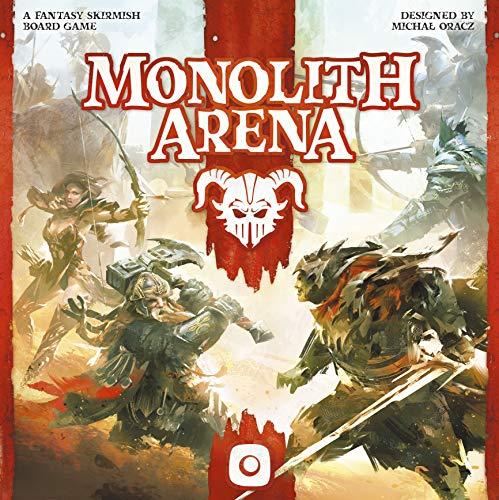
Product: Portal Games Monolith Arena
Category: Toys & Games | Games & Accessories | Board Games
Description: Monolith arena is a fantasy battleground board game, designed by Michael oracz, creator of the bestselling Neuroshima Hex games.
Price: $34.45
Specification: ProductDimensions:11.6x2.8x11.6inches|ItemWeight:3pounds|ShippingWeight:3pounds(Viewshippingratesandpolicies)|ASIN:B079T8LRXZ|Itemmodelnumber:POP00378|Manufacturerrecommendedage:10yearsandup